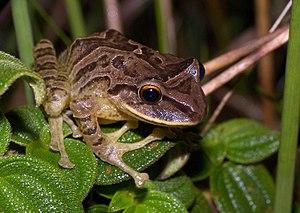
Pristimantis permixtus est une espèce d'amphibiens de la famille des Craugastoridae.